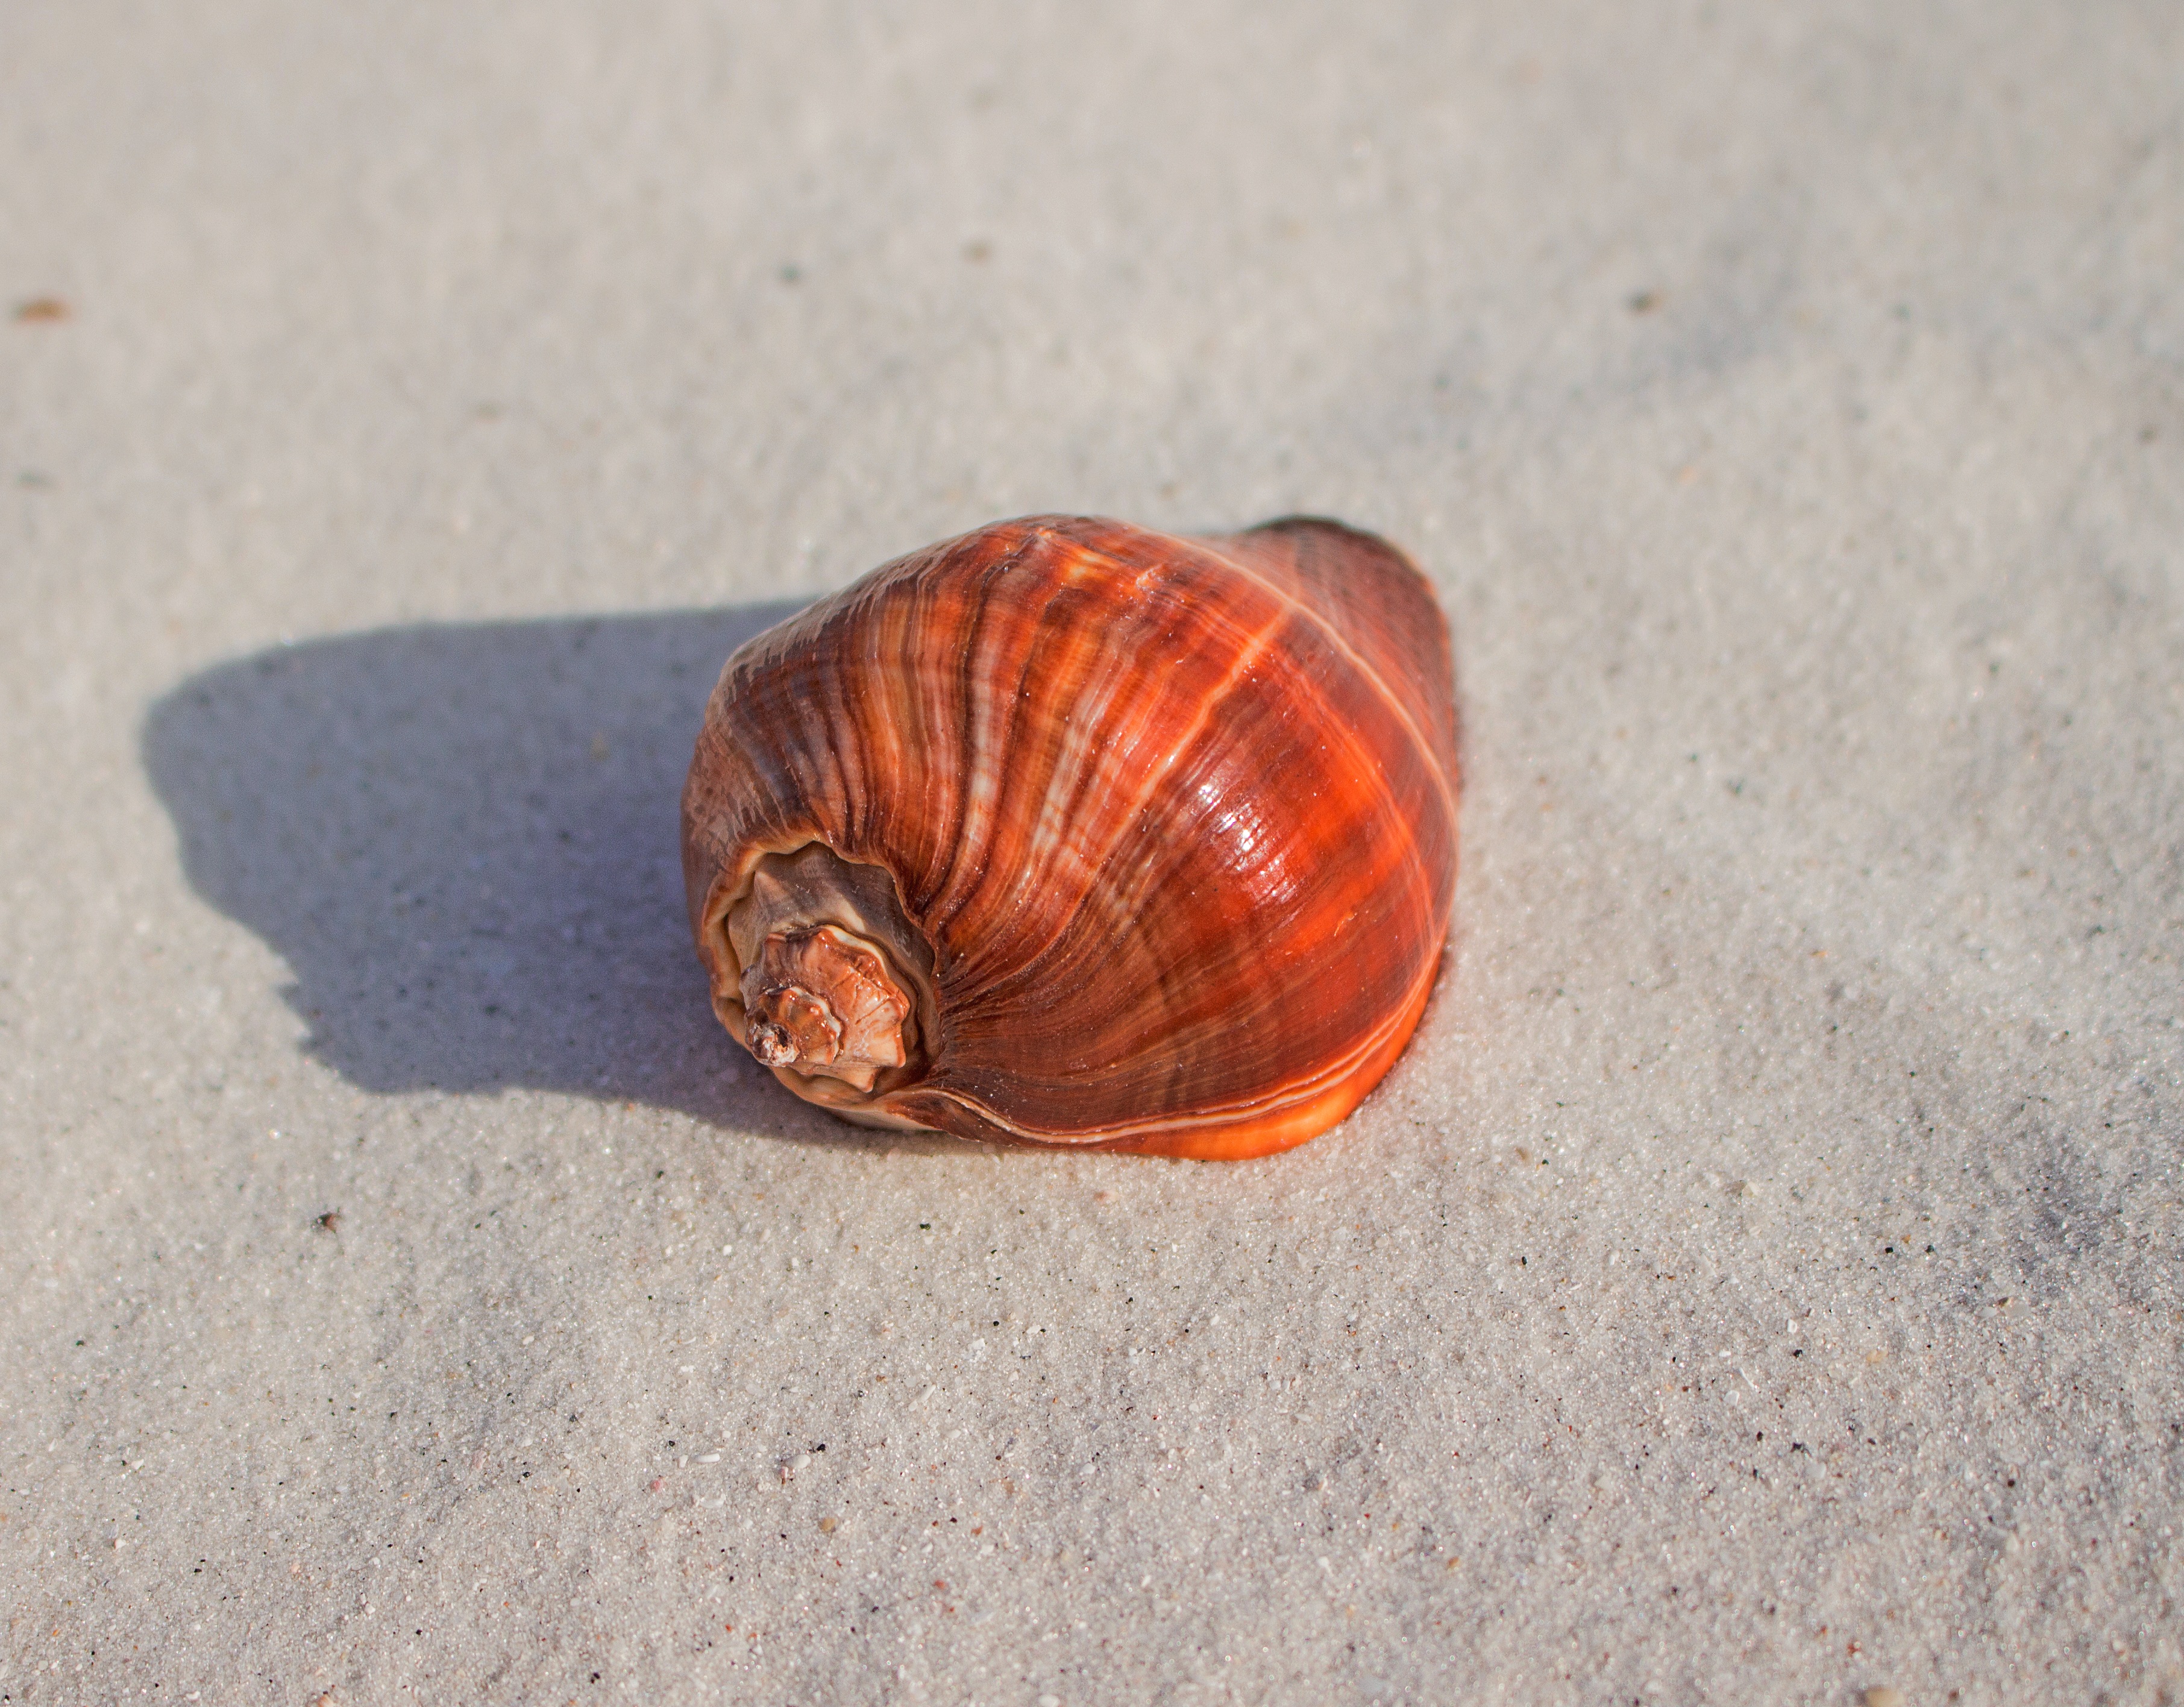
animal, produce, invertebrate, seashell, conch, snail, escargot, molluscs, gastropod, molluscum, marine animal, sea snail, sea shells, pugilis strombus, snails and slugs